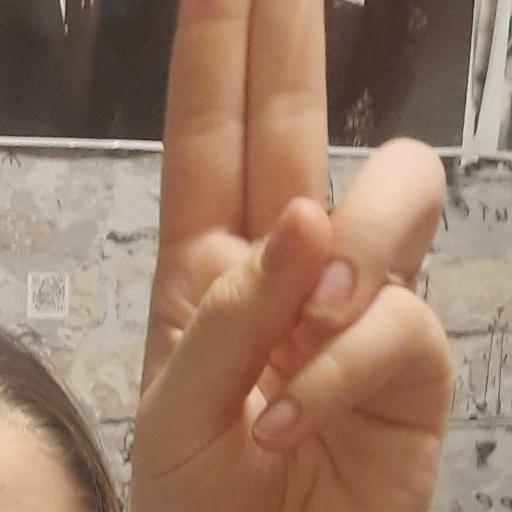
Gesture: two_up